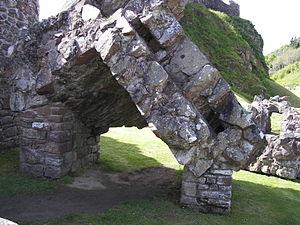
Le château d'Urquhart est un château en ruines situé sur les berges du loch Ness, en Écosse. Il se trouve dans les Highlands, près de la route A82, à 21 km au sud-ouest d'Inverness et à 2 km à l'est du village de Drumnadrochit.